Rishengchang

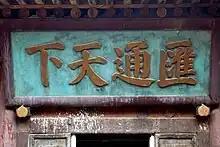
Royal inscribed board, saying "Financial exchange all over the world", in Rishengchang, Pingyao

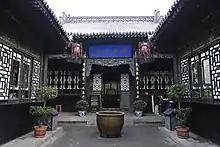
One courtyard in Rishengchang

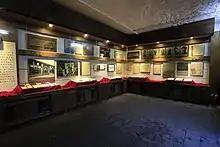
A modern museum of draft banks inside the rooms of Rishengchang

Rishengchang, the first draft bank or "piaohao", originated from Xiyuecheng Dye Company Pingyao in central Shanxi. Rishengchang was estimated to be founded during the Qing Dynasty in 1823. However, the exact founding year remains controversial. Some scholars argue it was founded in 1797 or 1824. To deal with the transfer of large amounts of cash from one branch to another, the company introduced drafts, cashable in the company's many branches around China. Although this new method was originally designed for business transactions within the Xiyuecheng Company, it became so popular that in 1823 the owner gave up the dye business altogether and reorganized the company as a special remittance firm, Rishengchang Piaohao.